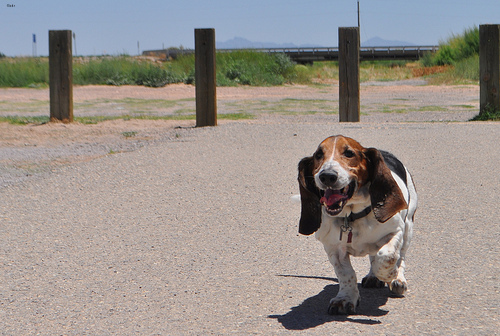
Breed: basset